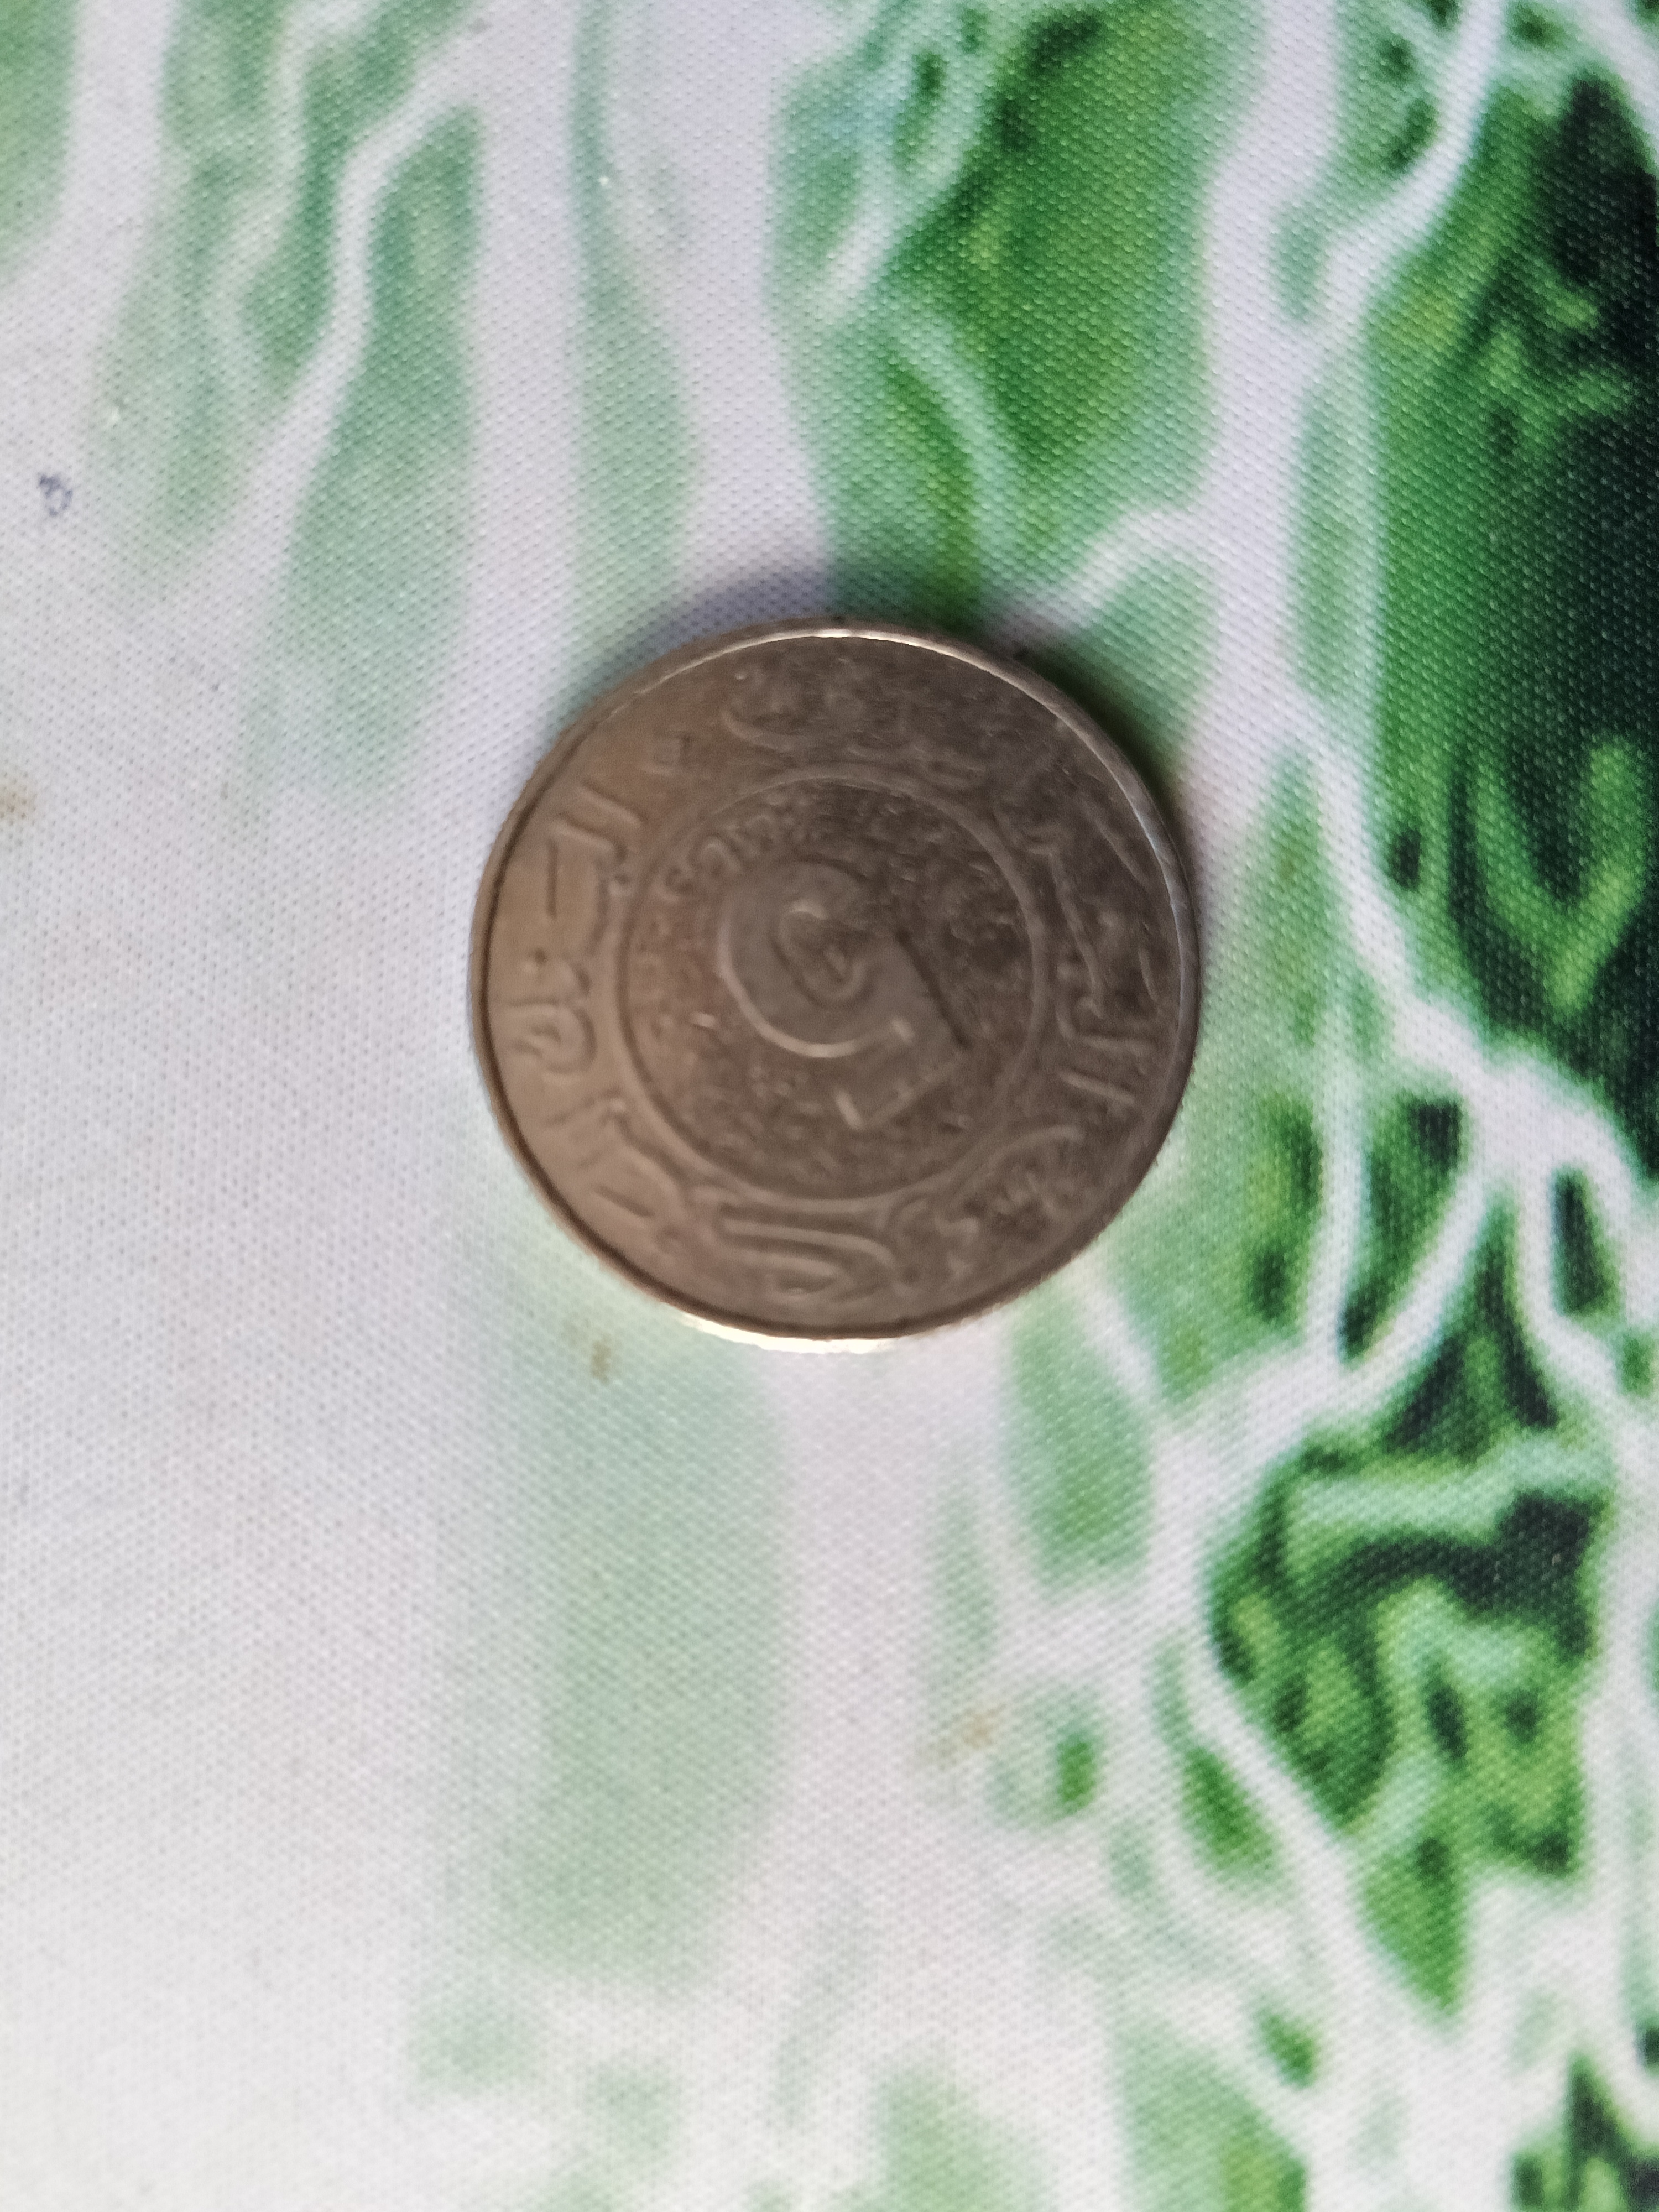
Denomination: 5DZDP